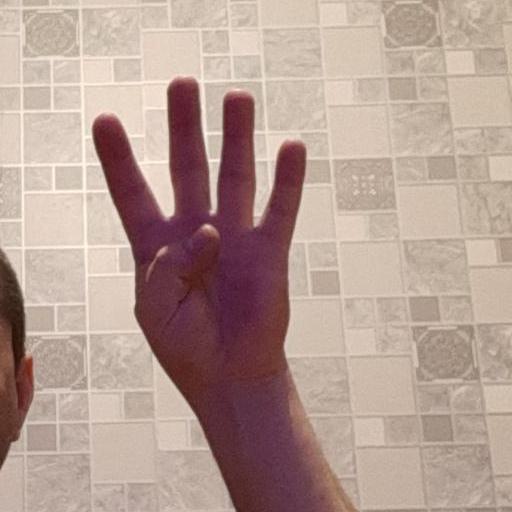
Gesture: four